Twyford railway station

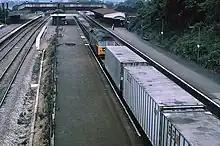
The station seen in 1978

The first Twyford station opened on 1 July 1839 and was the terminus of the GWR until 30 March 1840, pending the completion of Sonning Cutting. It was a timber building to the north of the line at right angles to the track. The actual platform was on a loop off the running line and served trains running in either direction, of which there were nine per weekday. Just to the west was a temporary engine shed, moved here from Maidenhead, the first terminus. After the opening to Reading the shed was removed and a platform was provided on the south side offset to the west. The line was crossed by a footpath between the platform ends.